Daniel Pappoe

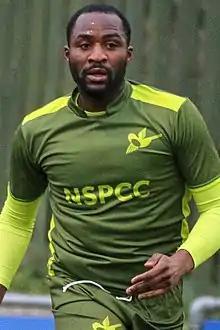
Pappoe playing for Carshalton Athletic in 2020

Daniel Mills Pappoe (born 30 December 1993) is a Ghanaian professional footballer who plays as a defender for Roffey. He previously played for Crawley Town, Brighton & Hove Albion, Chelsea and Colchester United.